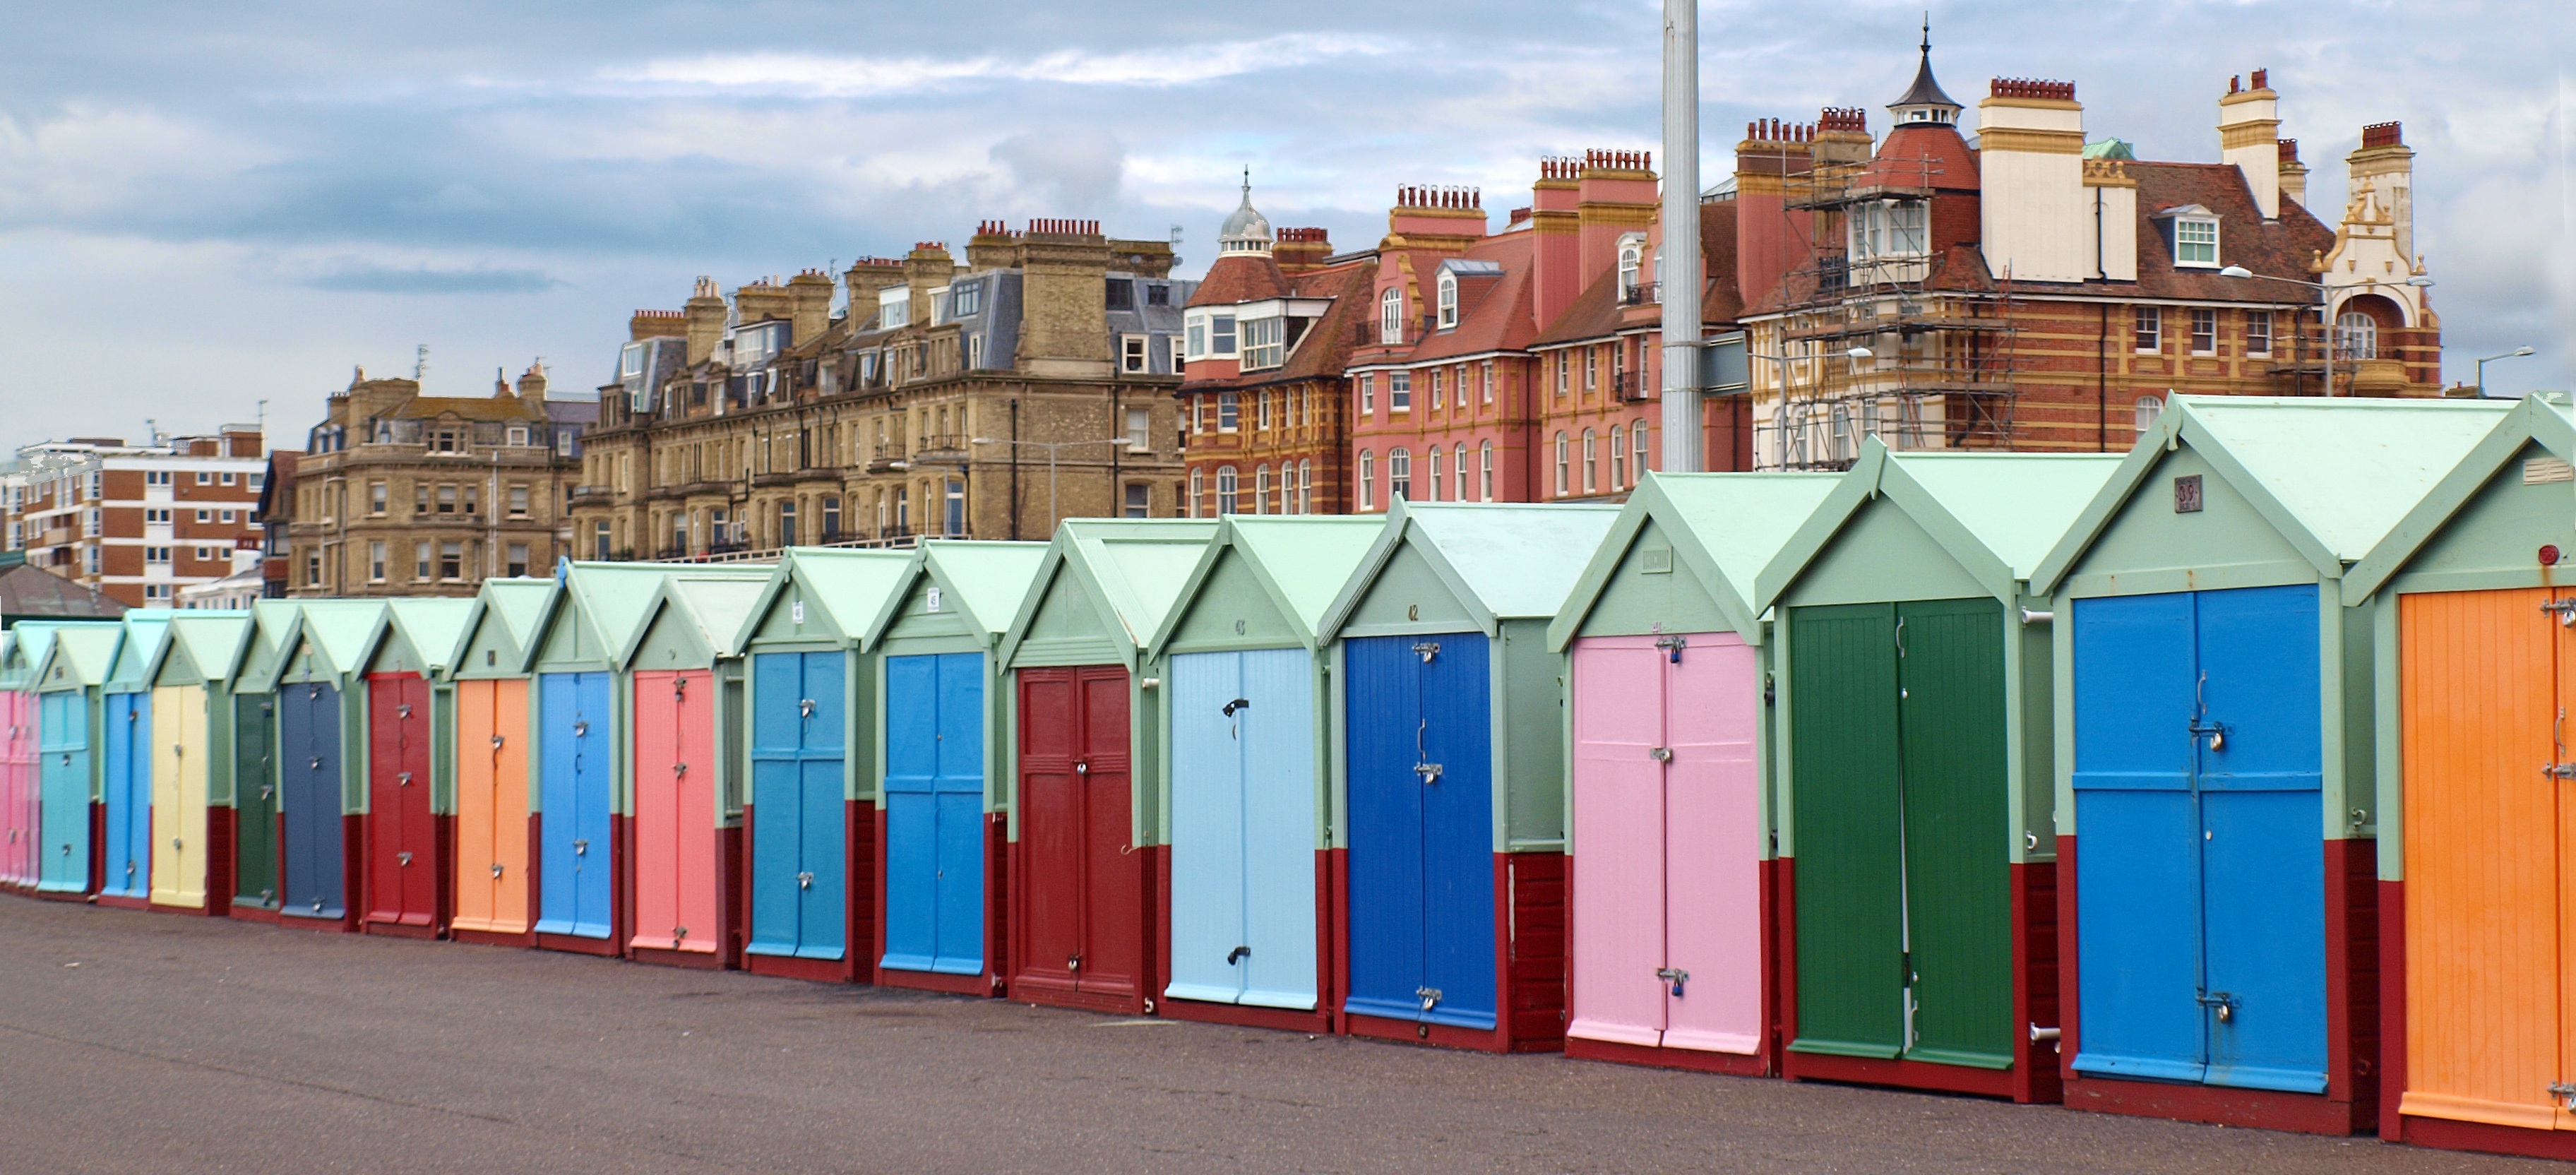
beach, sea, color, facade, shipping container, england, sussex, brighton, cottages, hove, hove huts